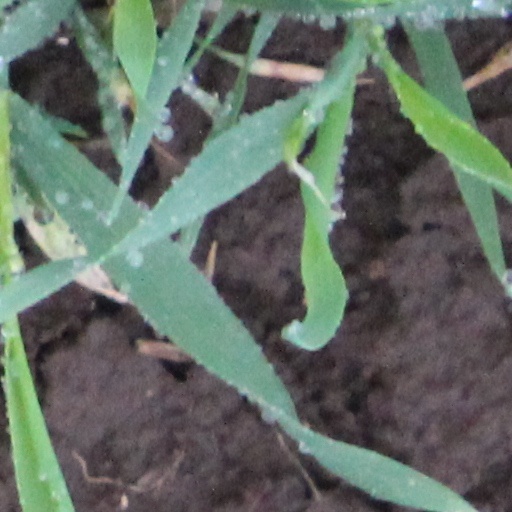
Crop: wheat